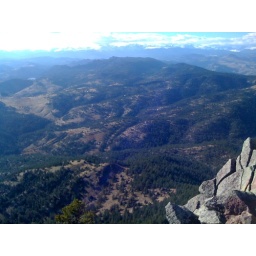
3-peak hike - i did bear peak, south boulder peak, and green mountain in one afternoon. good fun.